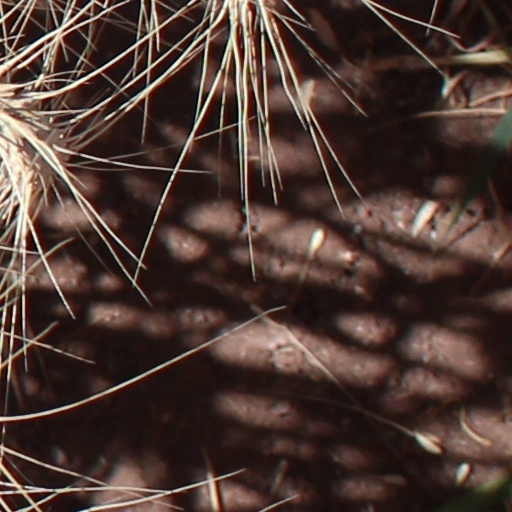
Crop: wheat